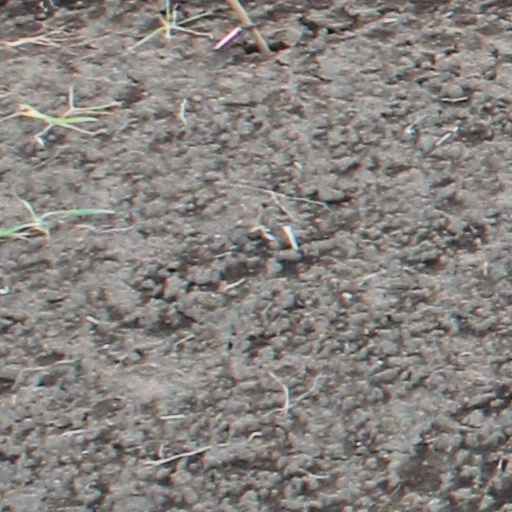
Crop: wheat